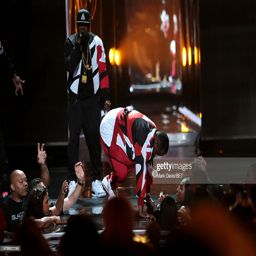
hip hop artist falls during performance onstage during awards .